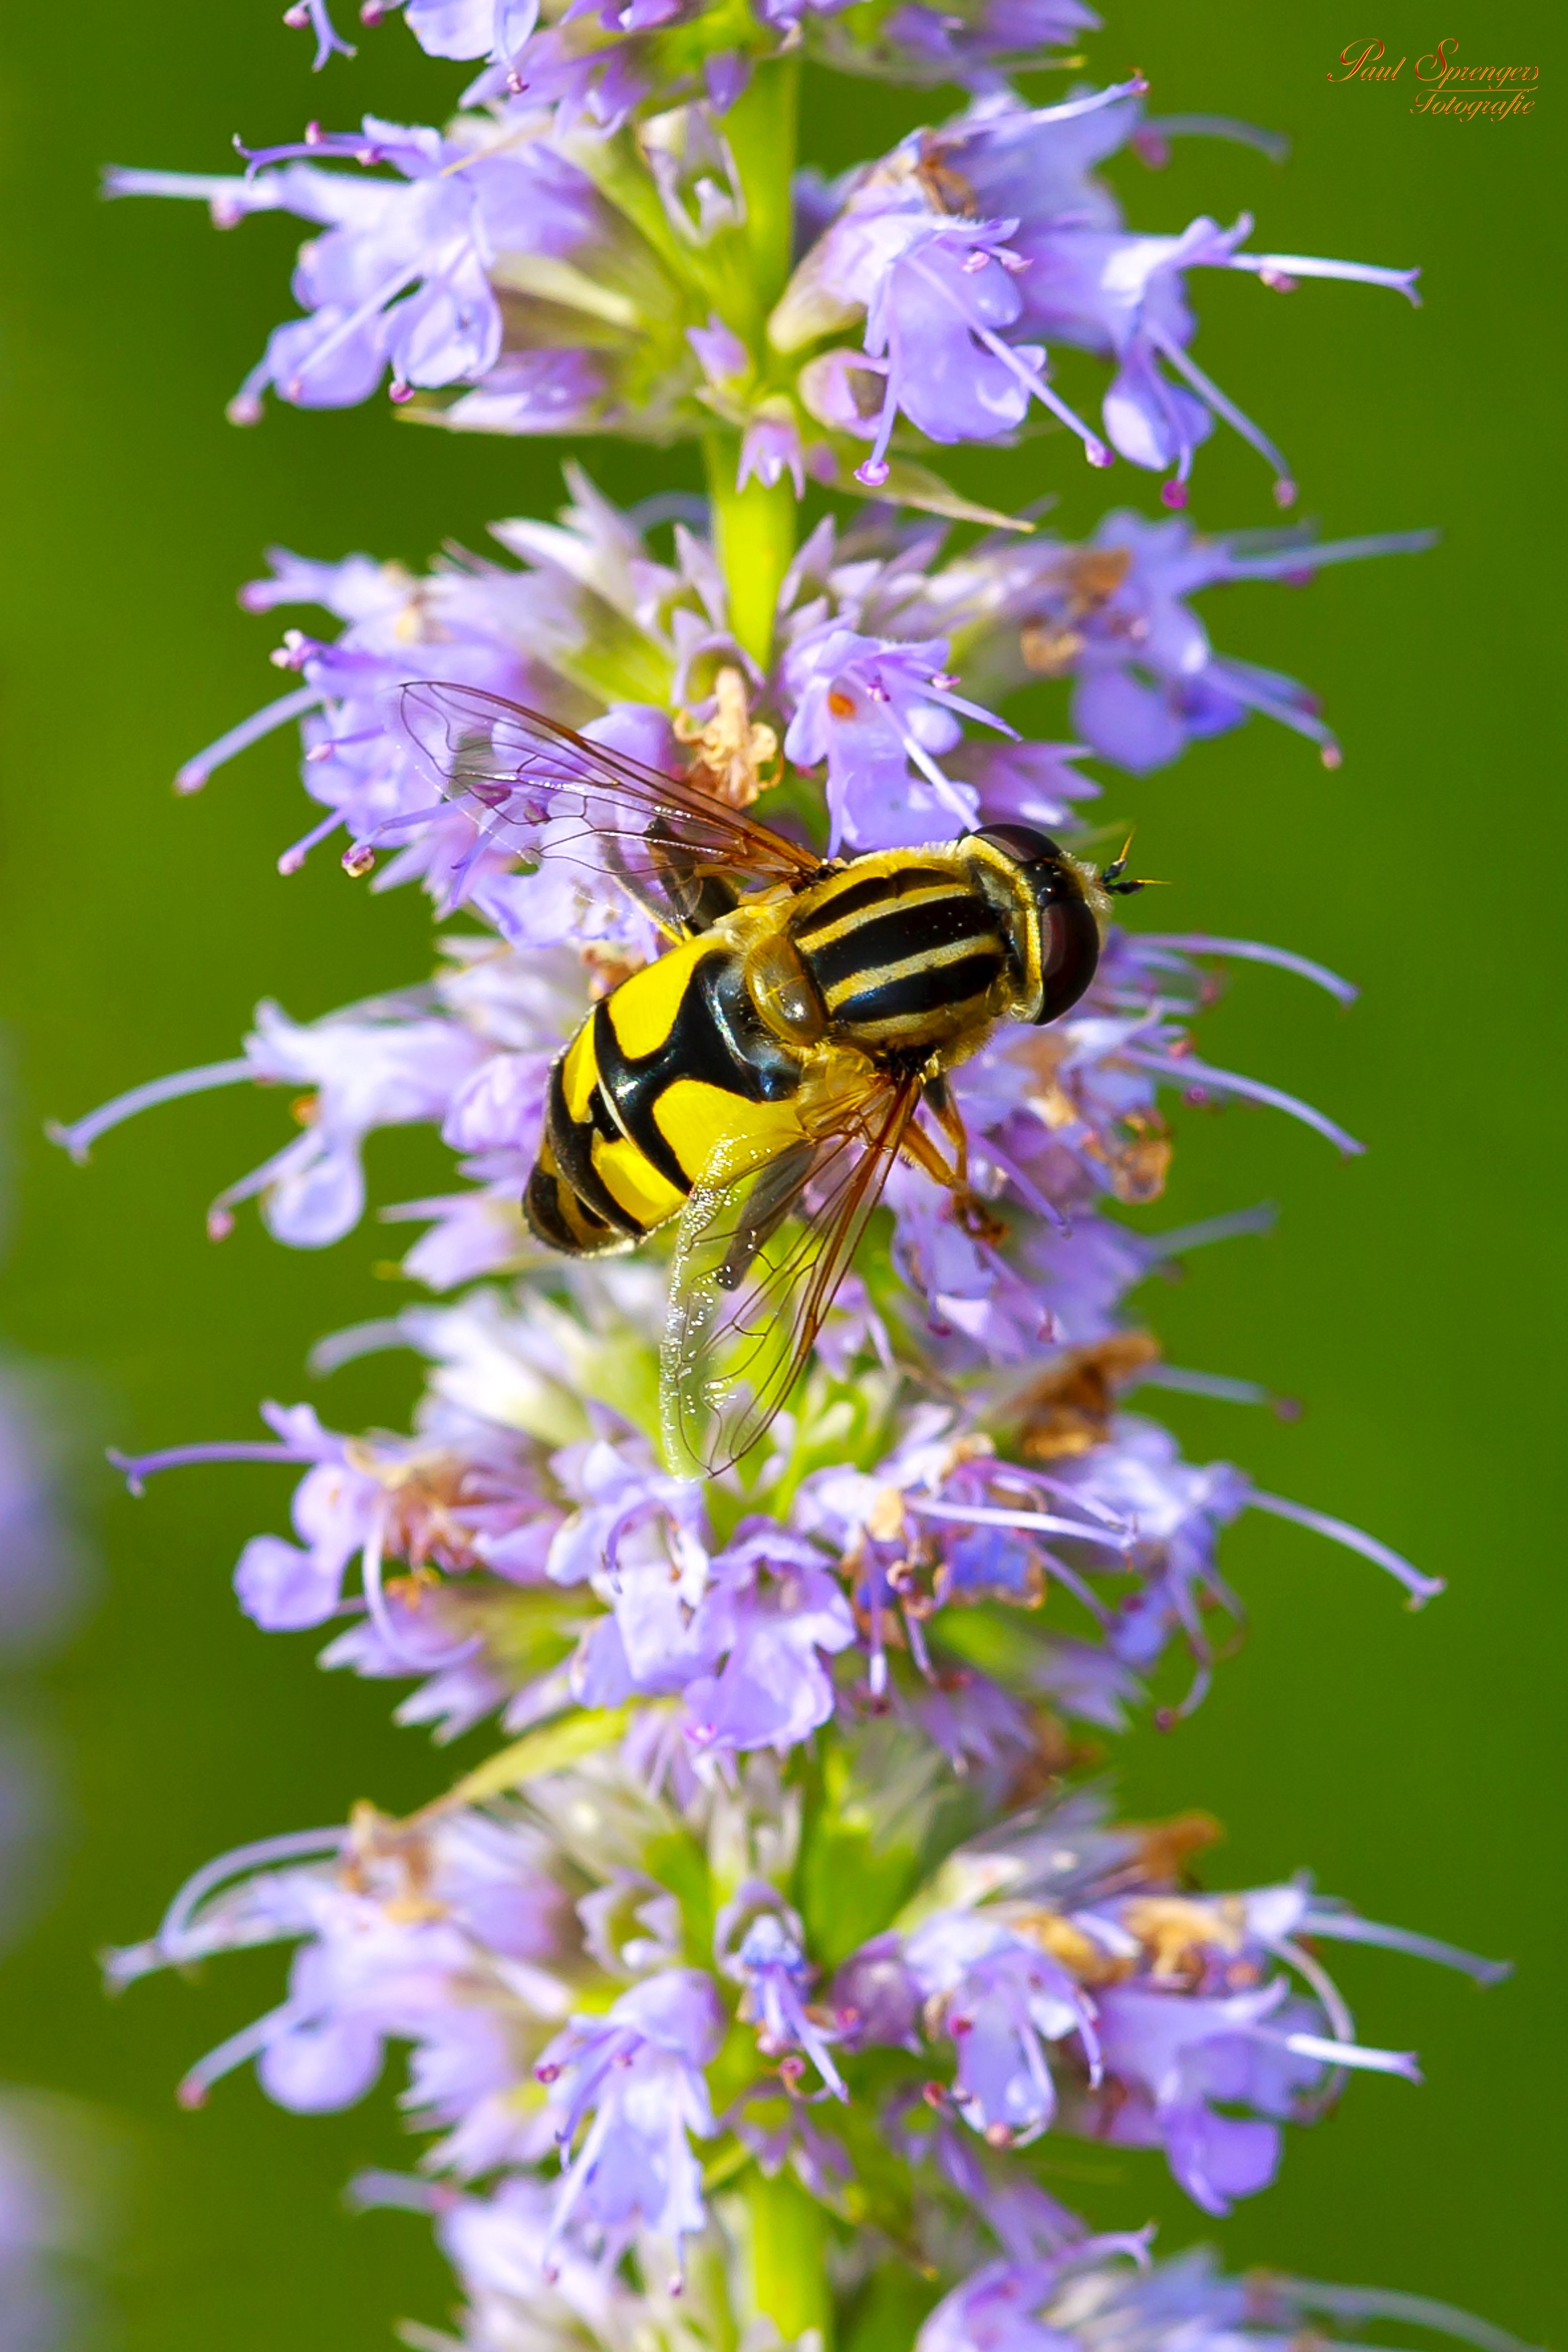
nature, plant, flower, purple, pollen, spring, insect, macro, bug, yellow, flora, invertebrate, close up, bee, wasp, bumblebee, nectar, honey bee, pollinator, nepeta, membrane winged insect, hyssopus